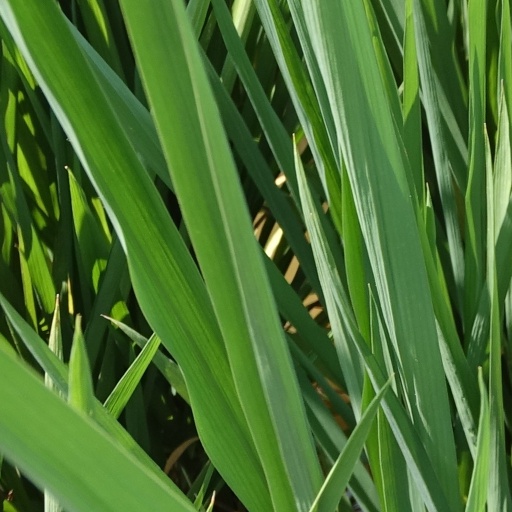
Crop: rice